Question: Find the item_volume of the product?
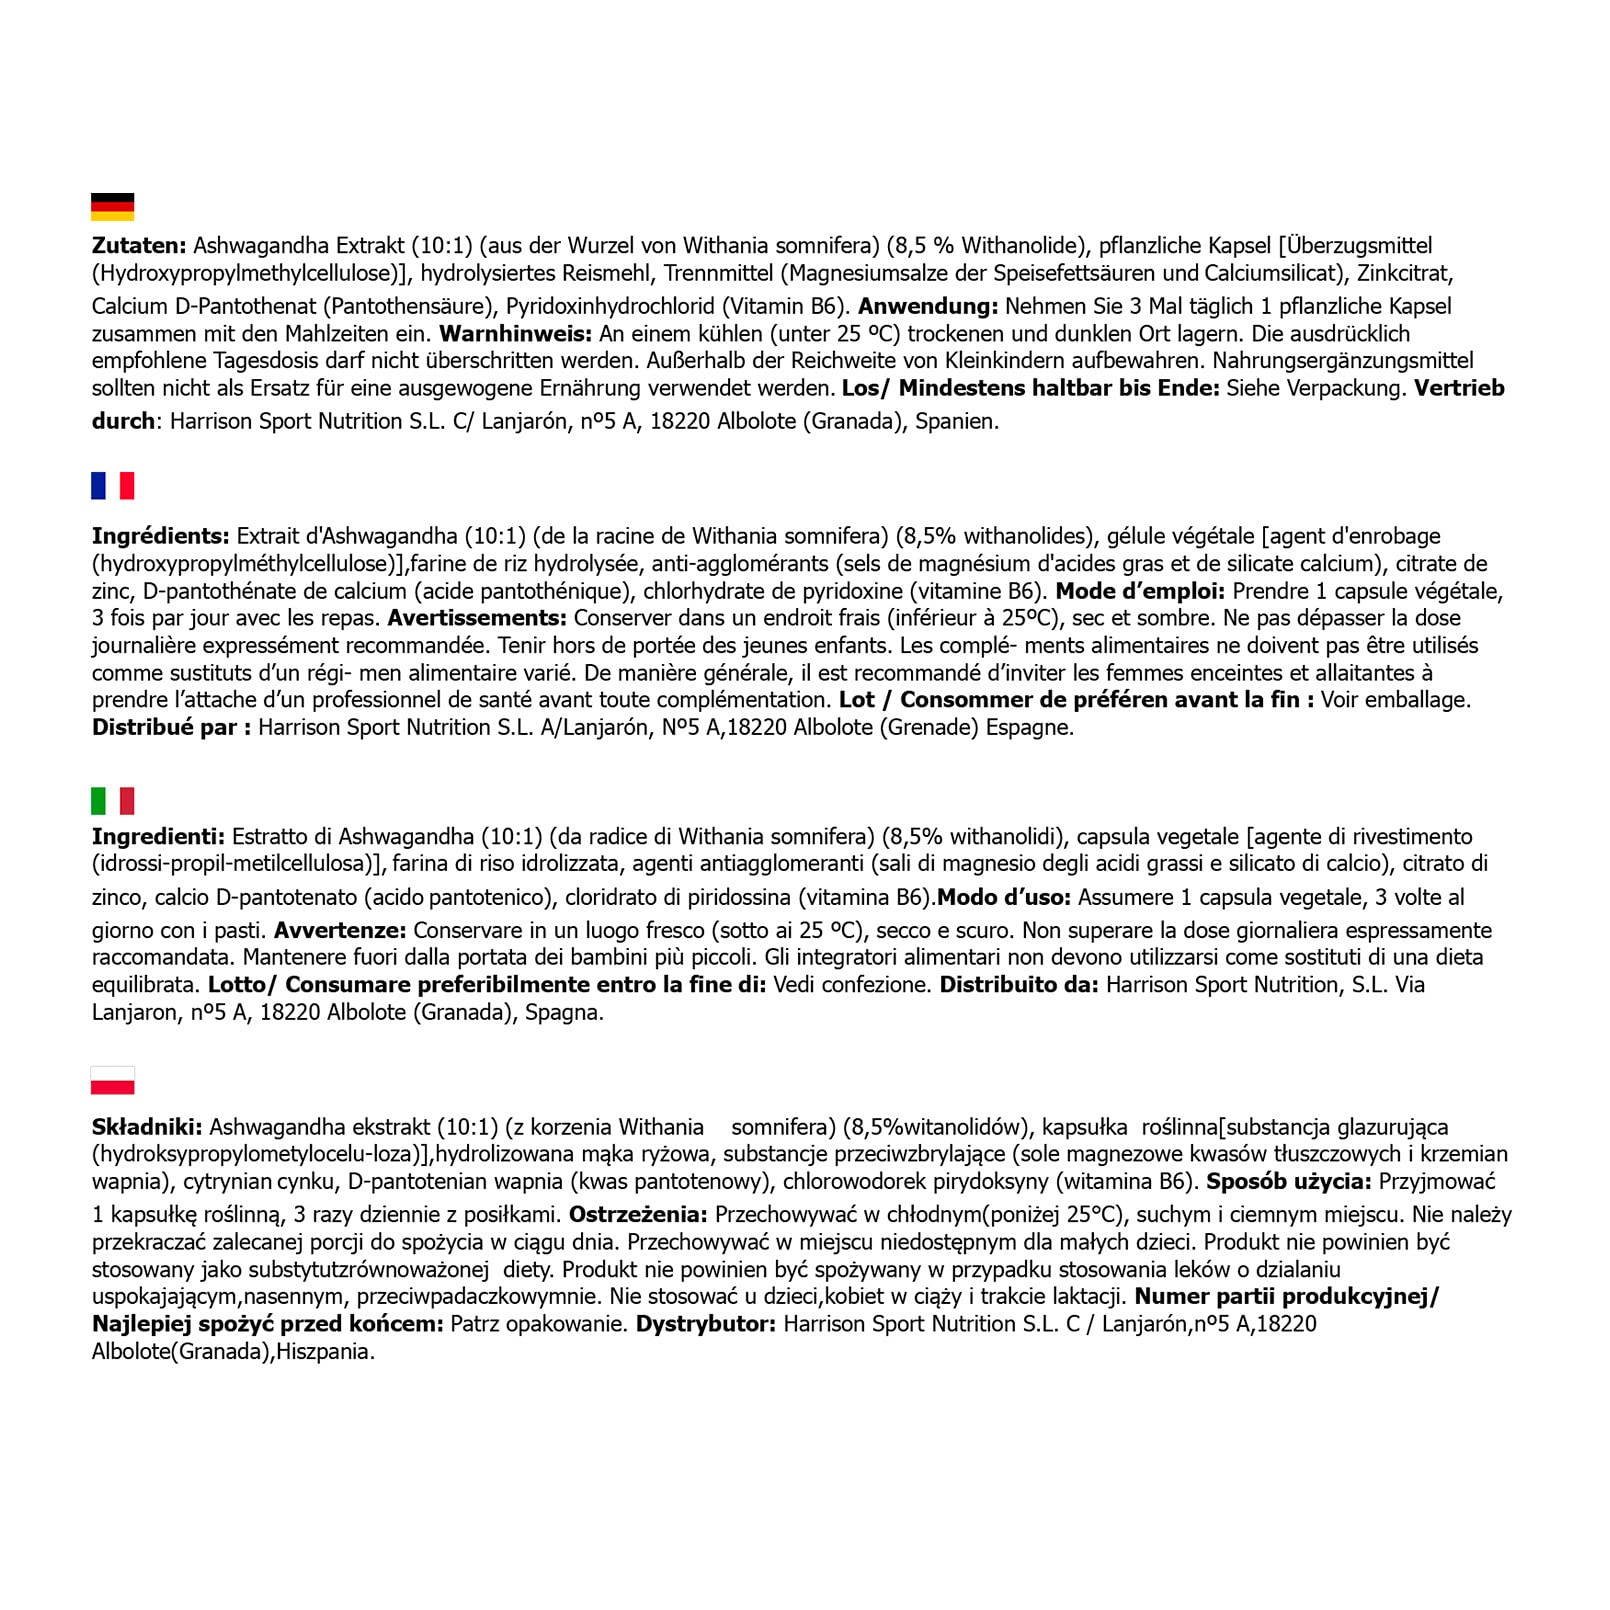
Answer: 3.0 millilitre